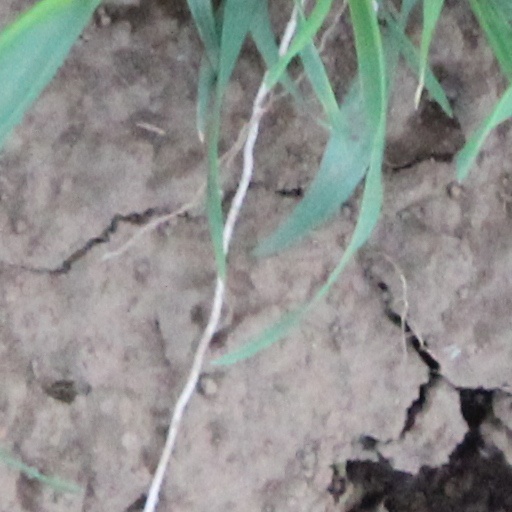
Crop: wheat